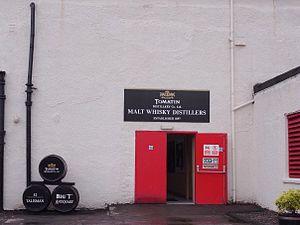
Porte d'entrée de la distillerie de Tomatin
Tomatin est une distillerie de whisky fondée en 1897 et située dans la région des Highlands en Écosse. Le whisky produit est essentiellement consacré à la fabrication de blends. Le single malt n’est que très peu distribué.